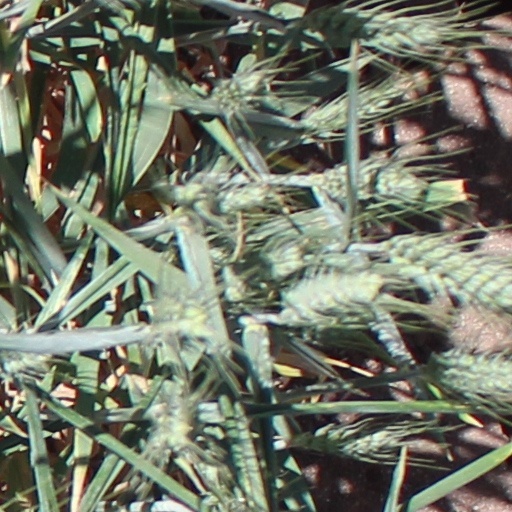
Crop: wheat